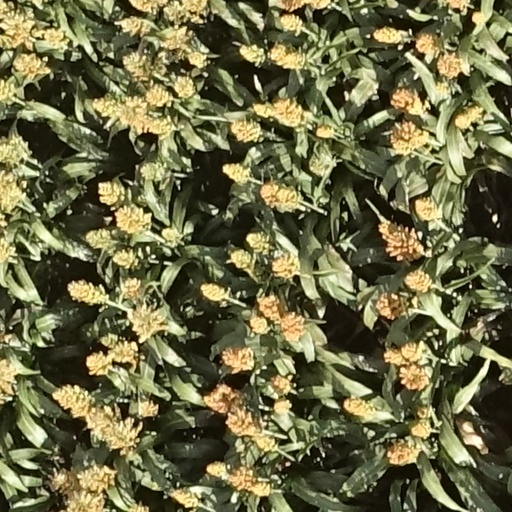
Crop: sorghum